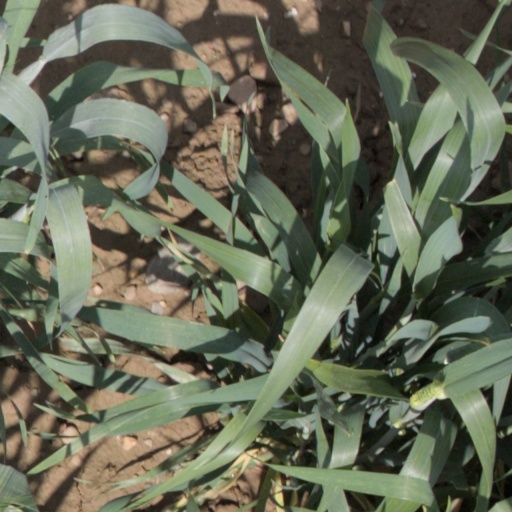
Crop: wheat